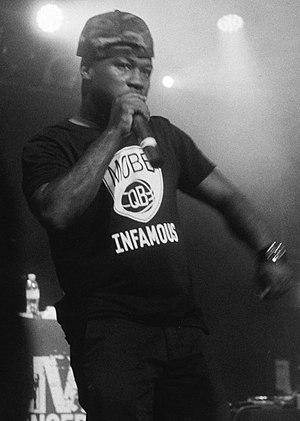
Havoc, de son vrai nom Kejuan Muchita, né le 21 mai 1974 dans le Queens, New York, est un rappeur et producteur américain. Il est l'un des membres du groupe de hip-hop Mobb Deep.